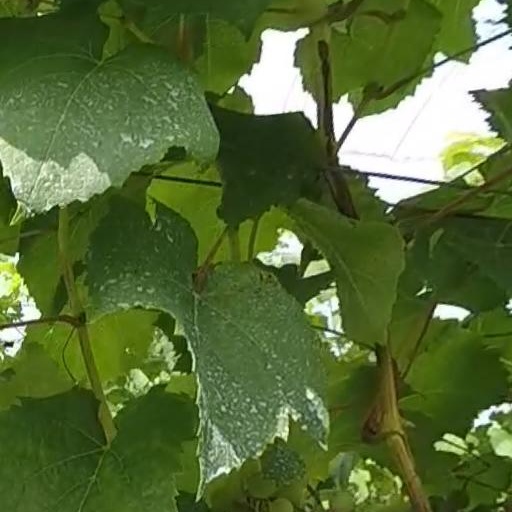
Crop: grape